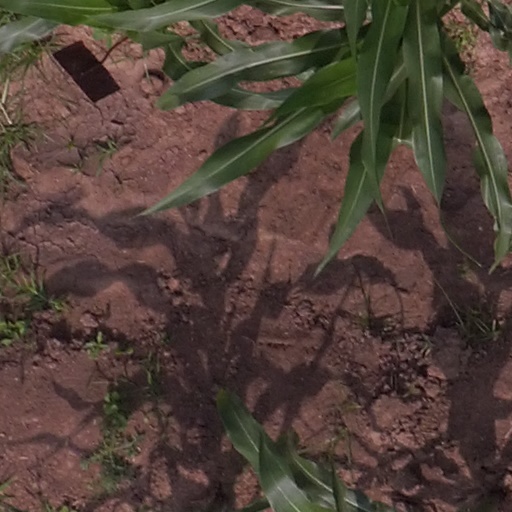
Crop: maize; corn